Sébastien Gimbert

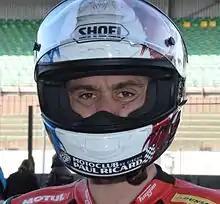
24 Heures Moto in 2016

Sébastien Gimbert (born 9 September 1977 in Le Puy-en-Velay, France) is a professional motorcycle road racer. He currently competes in the Endurance FIM World Championship aboard a Honda CBR1000RR. His greatest success has come in the Endurance World Championship, and the bulk of his career has been spent on Yamaha YZF-R1 with more recent seasons spent on BMW S1000RR and Honda CBR1000RR motorcycles.